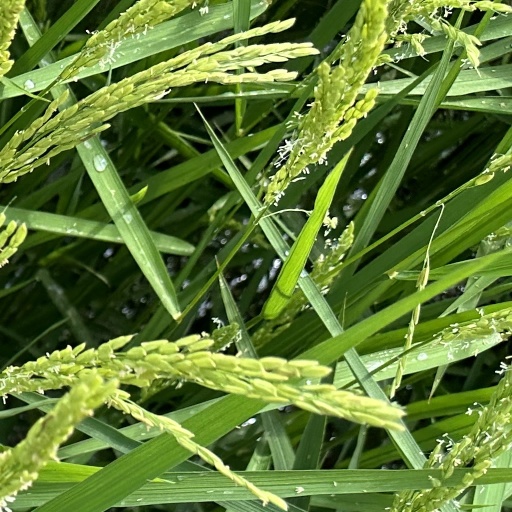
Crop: rice